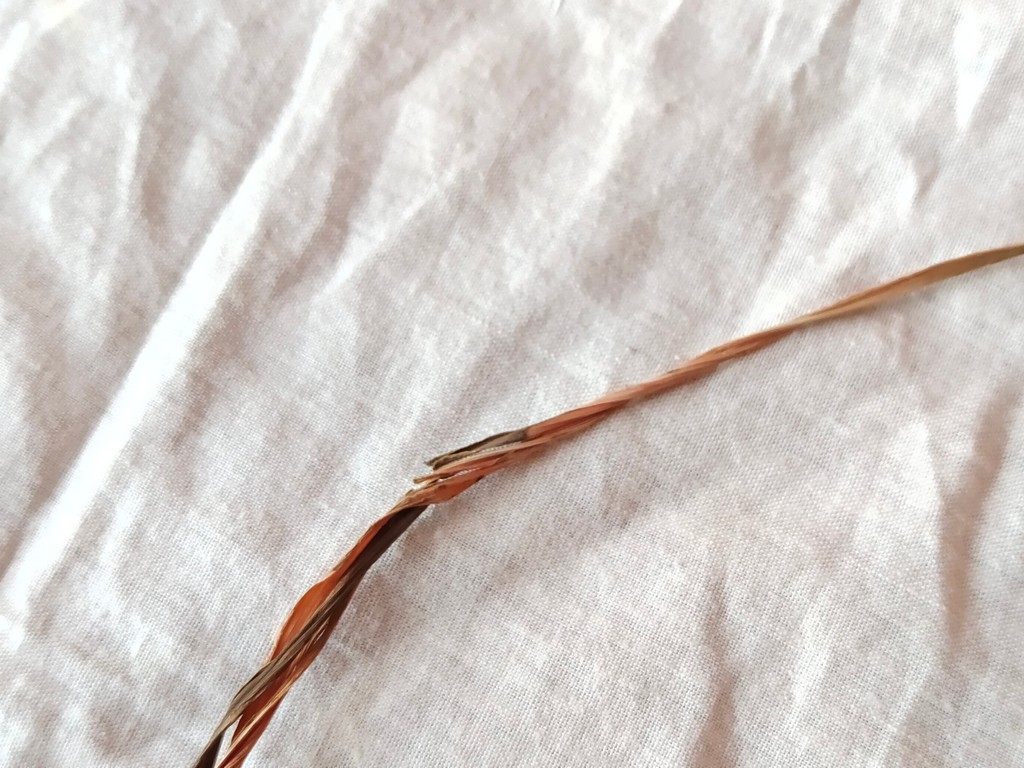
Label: Dried